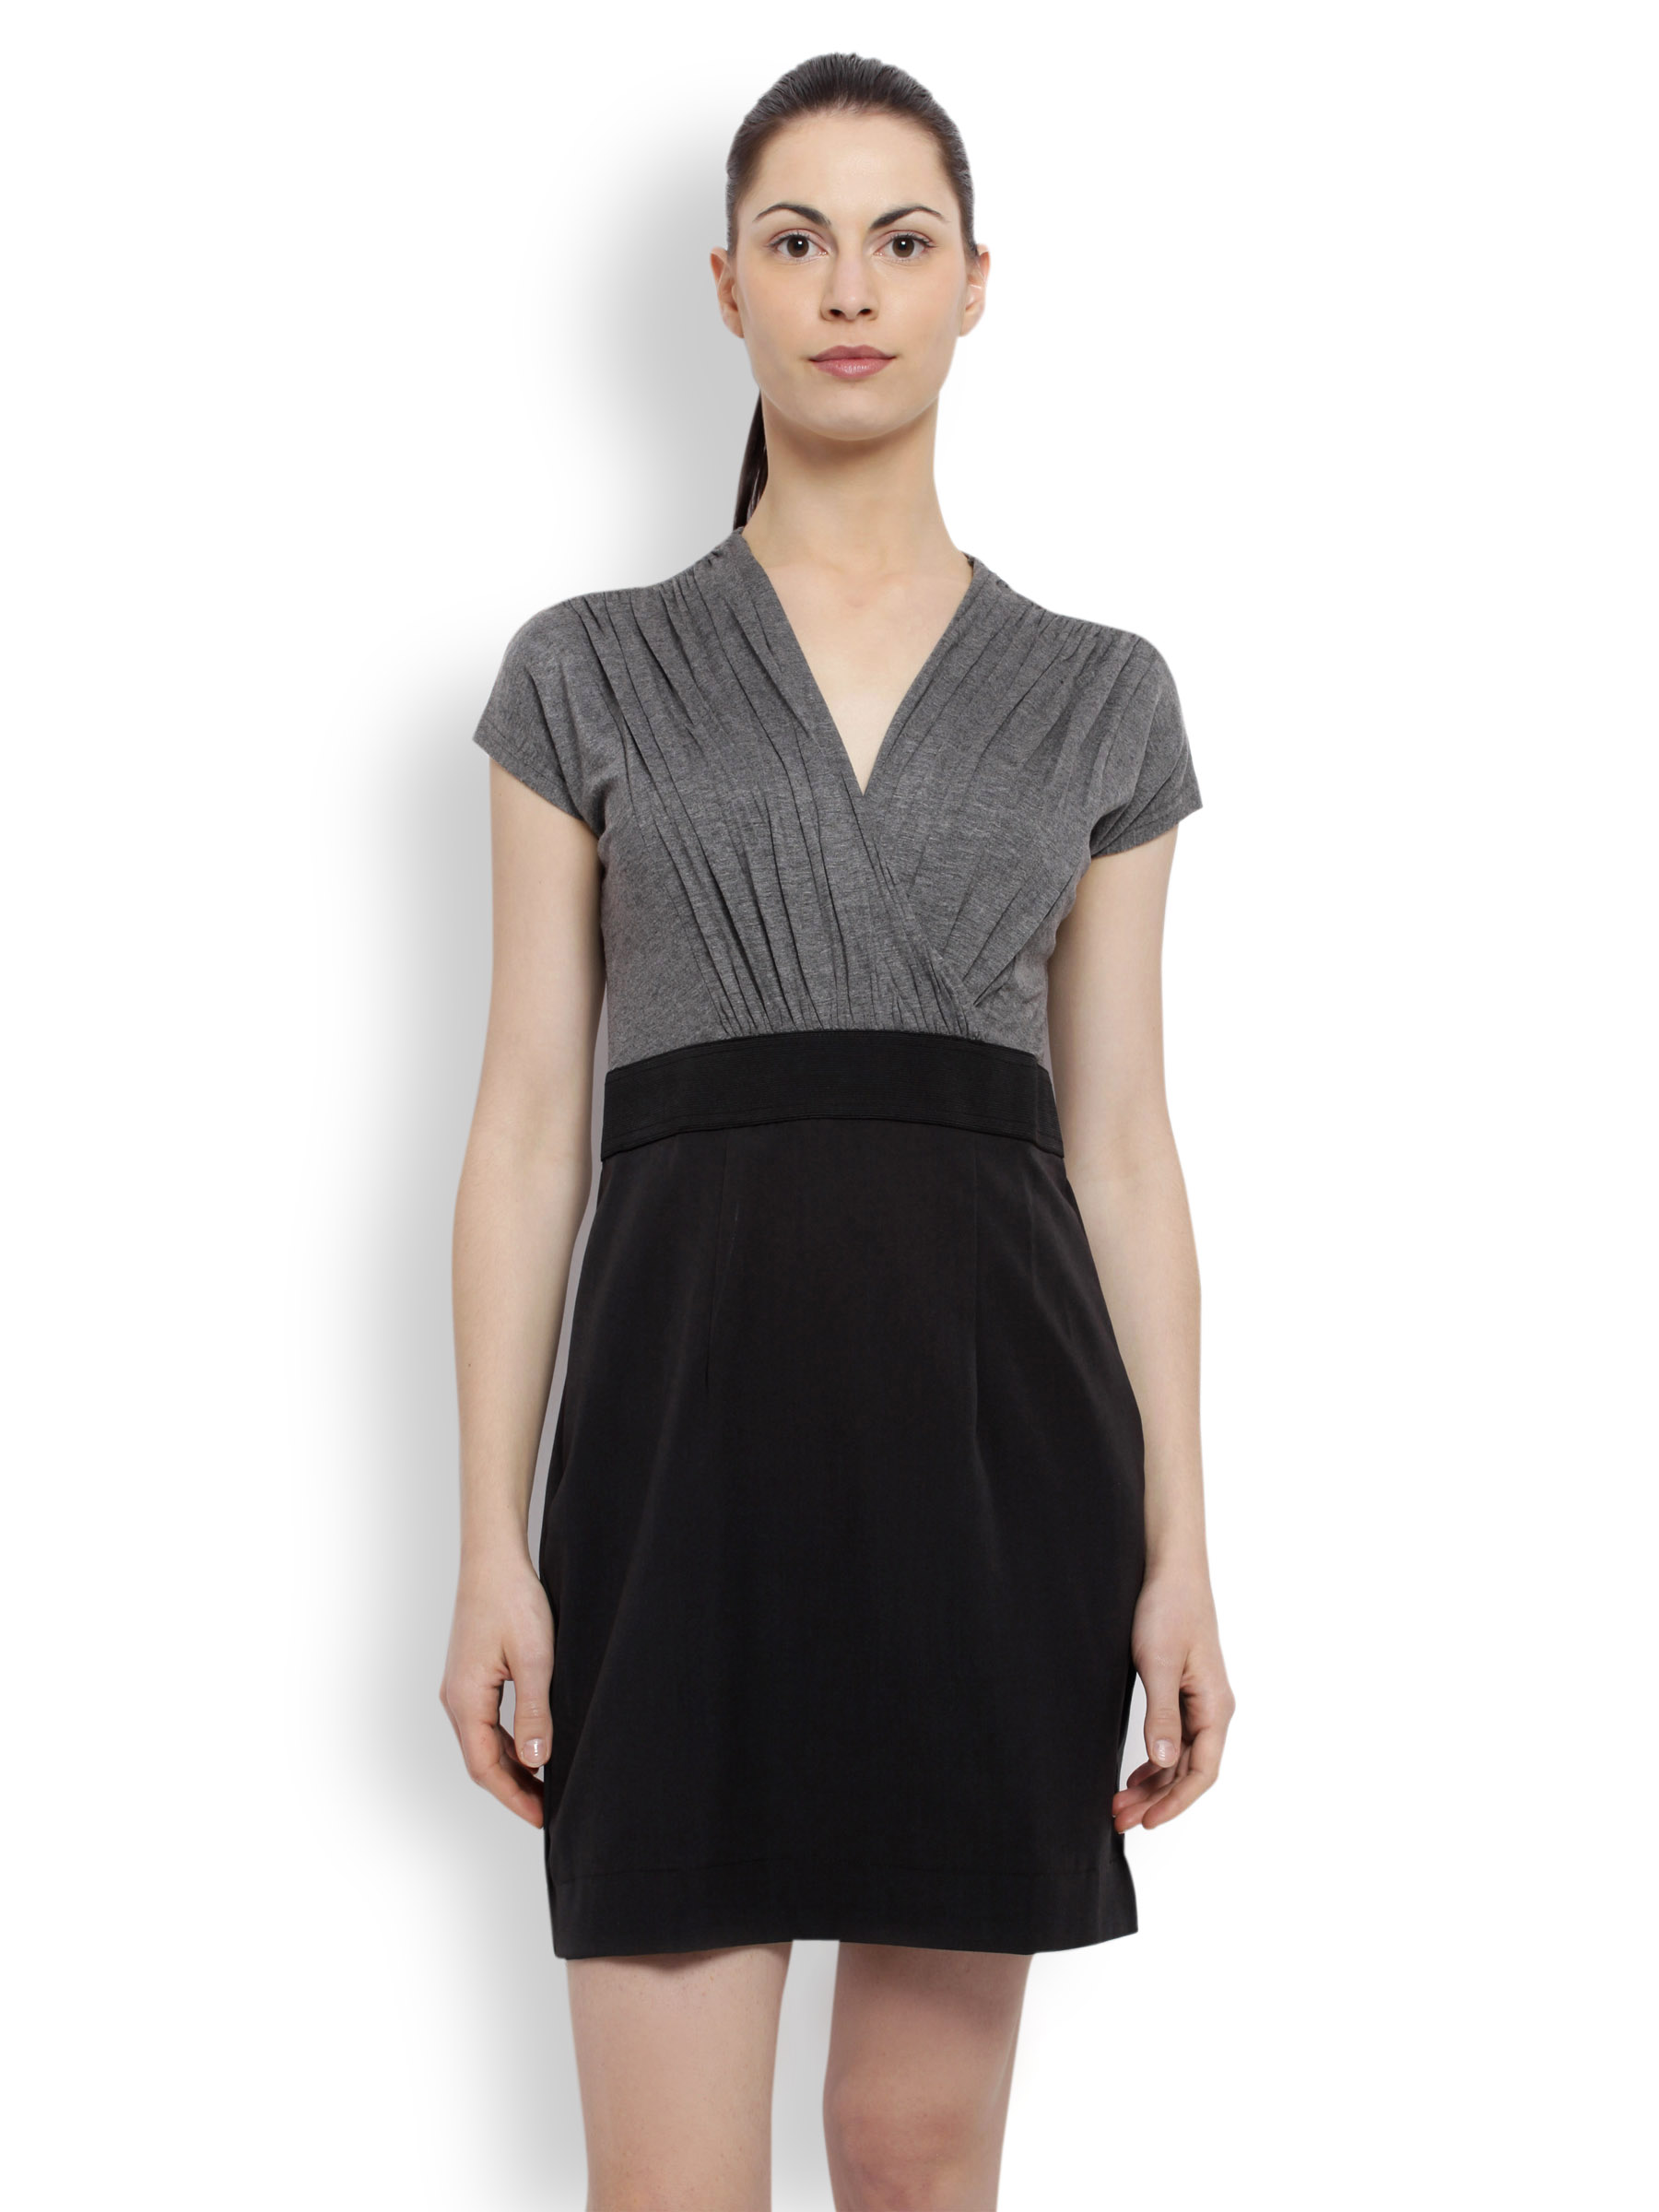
AND Women Solid Grey and Black Dress
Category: Apparel / Dress / Dresses
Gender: Women
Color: Grey
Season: Fall 2011
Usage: Casual